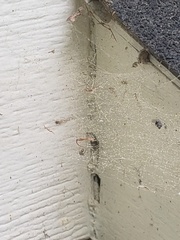
Species: Parasteatoda_tepidariorum